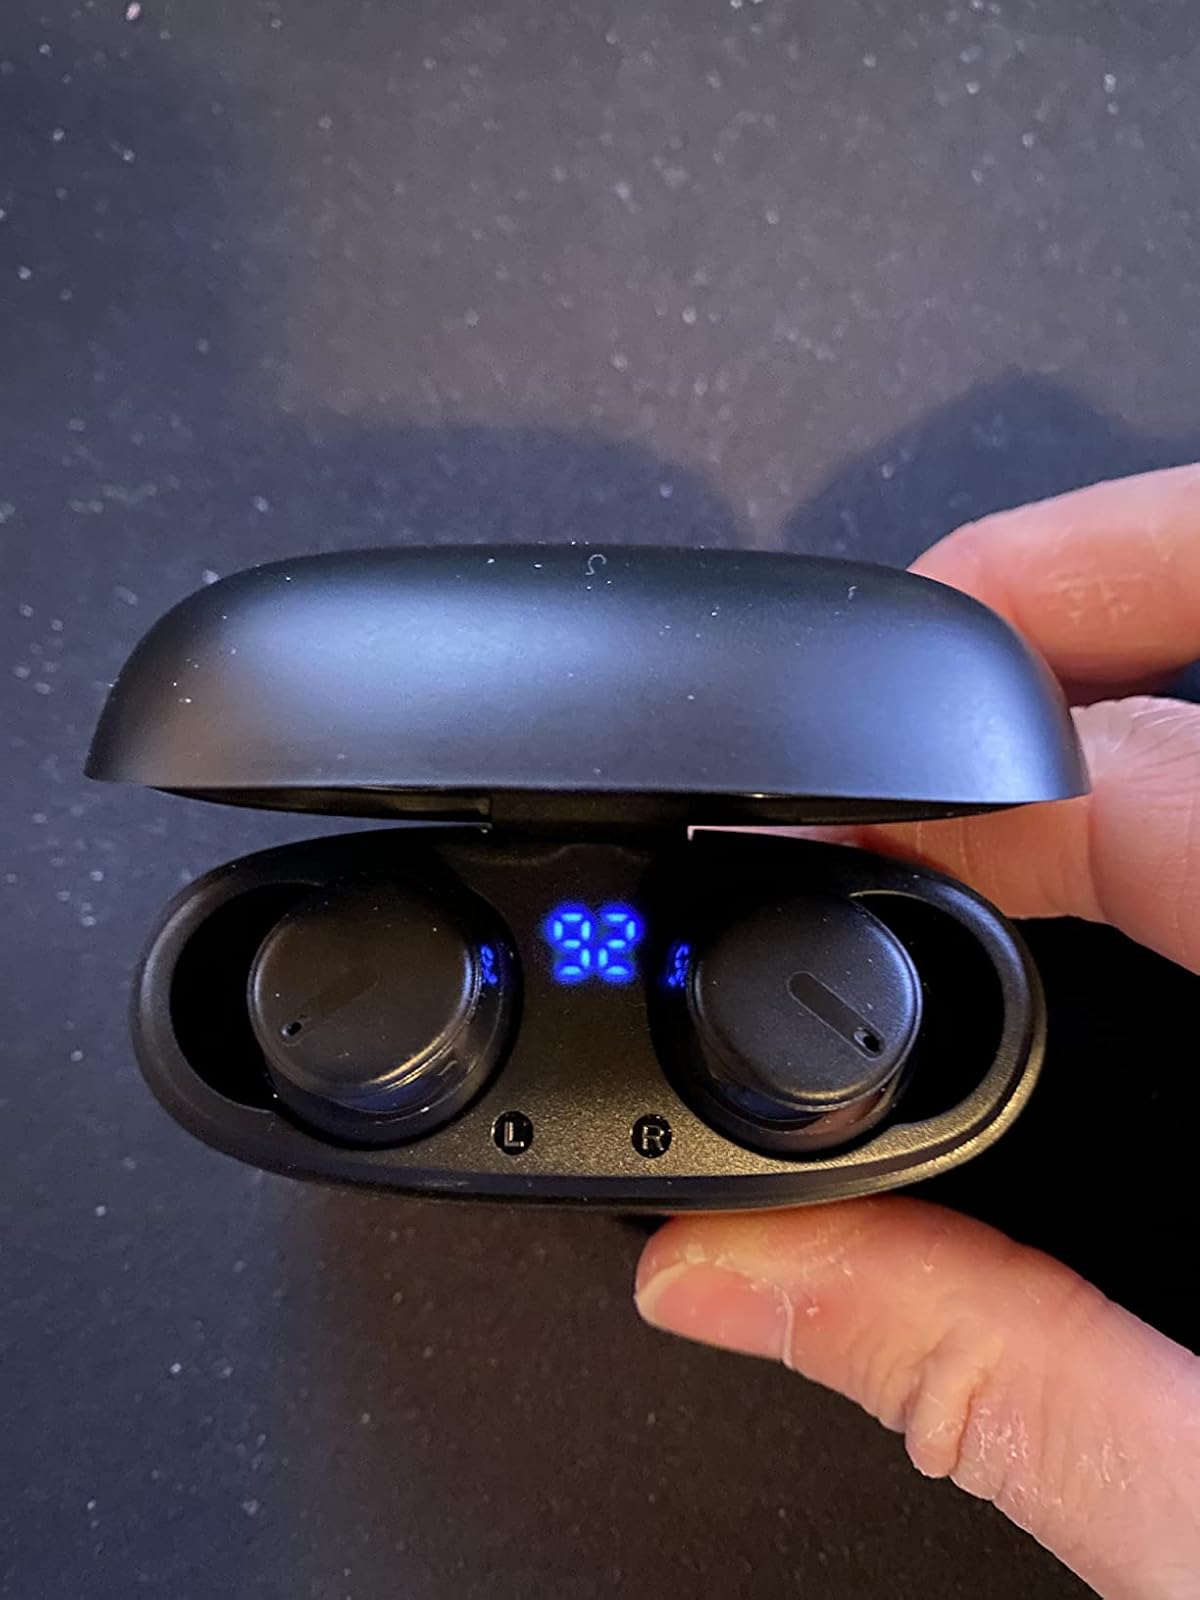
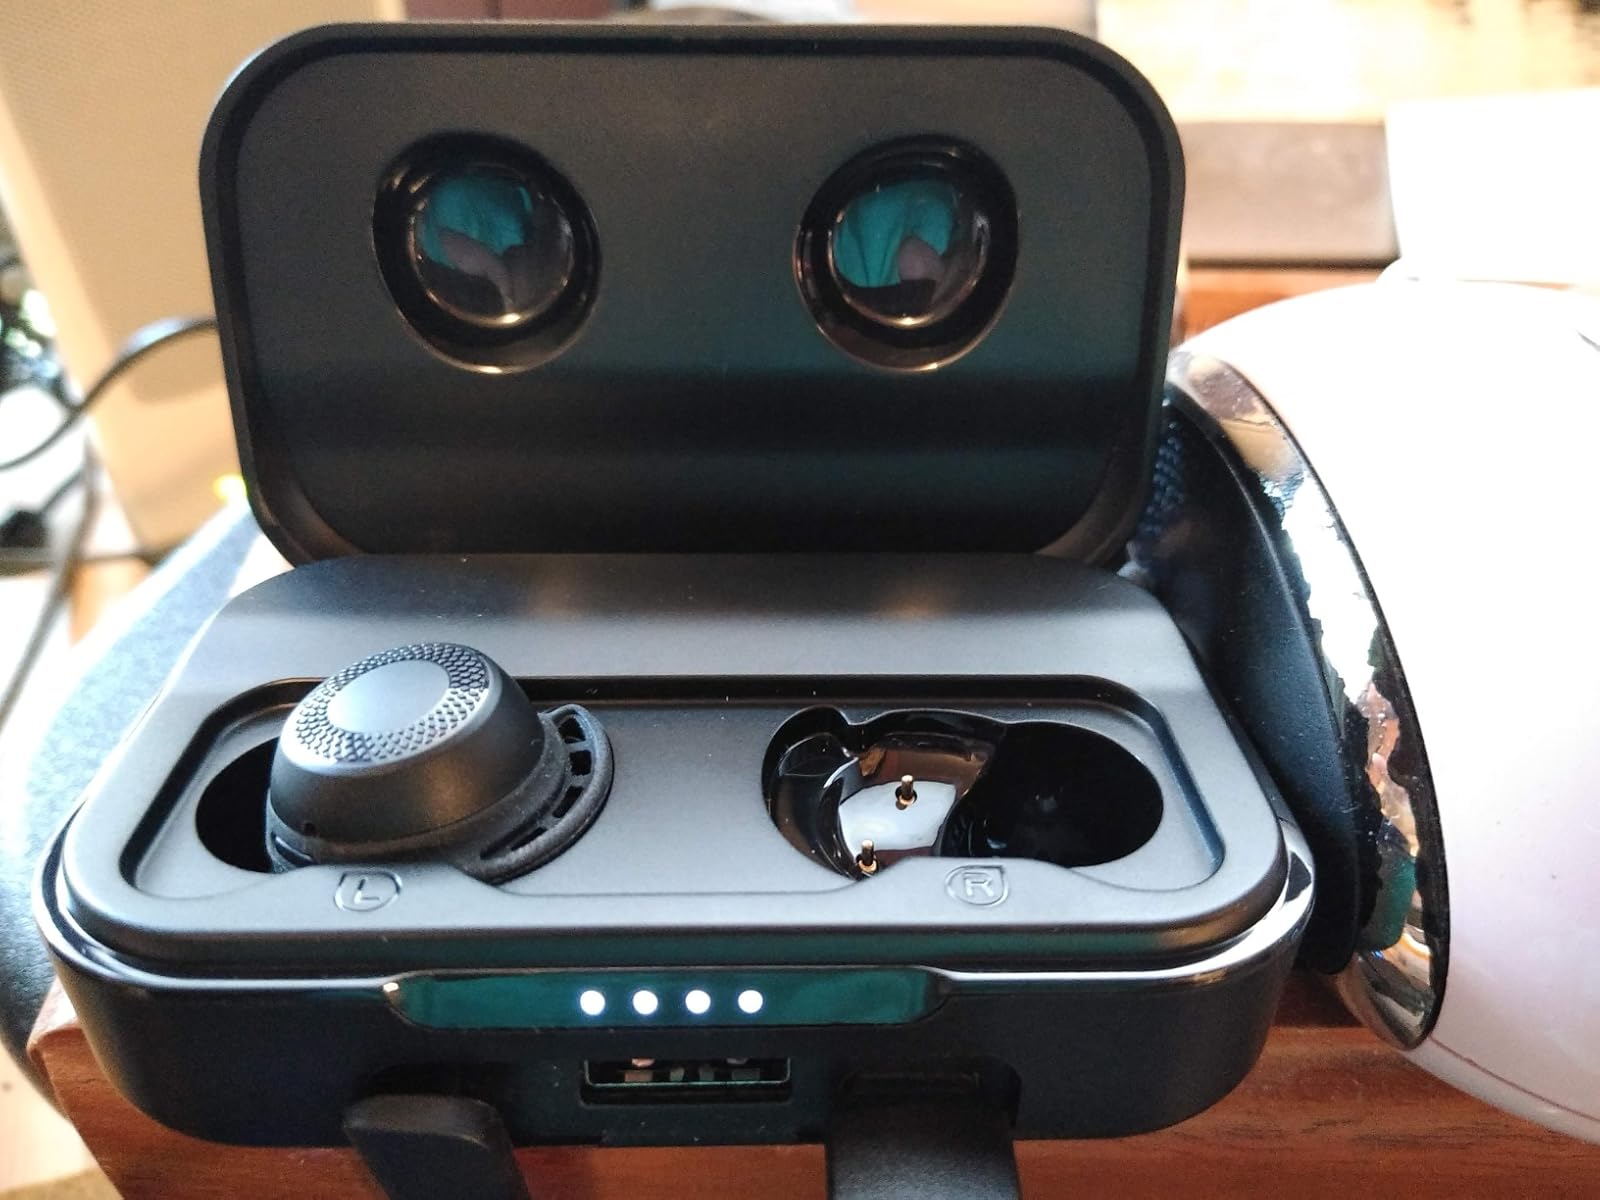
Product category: earbuds
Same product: no